Lord's

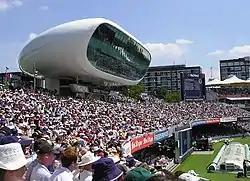
The futuristic Media Centre (pictured).

Found in the players dressing rooms are the Lord's honours boards, which commemorate centuries, five wicket hauls and ten wicket hauls in a match. Two honours boards for batting and bowling commemorate England players in the home dressing room, while the batting and bowling boards commemorating players from other nationalities are found in the away dressing room. Originally only these achievements in Test matches were commemorated, but since 2019 an honours board for ODIs has been introduced. As of 167 players have made 240 Test centuries at Lord's and 130 players have taken 186 five wicket hauls. In ODI's 29 players have made 32 centuries at Lord's and 14 players have taken a five wicket haul. A separate "neutral" honours board was created in 2010 to coincide with Lord's hosting a Test match between Australia and Pakistan. The Australians Warren Bardsley and Charlie Kelleway were the first two names added to this board, commemorating their centuries against South Africa in 1912. They were joined by the Australians Shane Watson and Marcus North, who both took five wicket hauls against Pakistan.